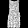
Label: Dress